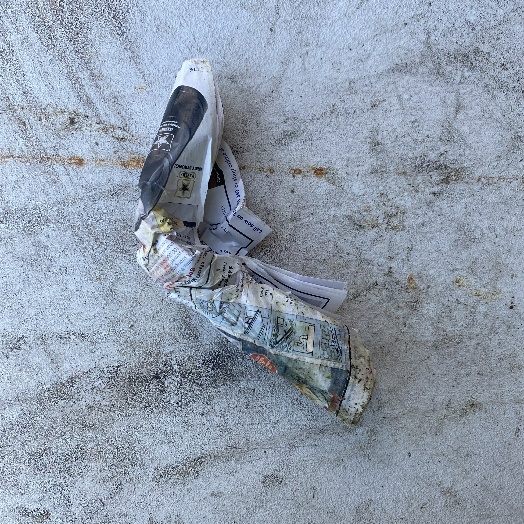
Label: Paper